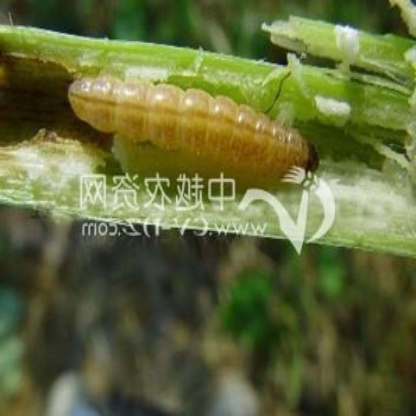
Nhãn: Sâu cuốn lá lớn ( Rice skipper)